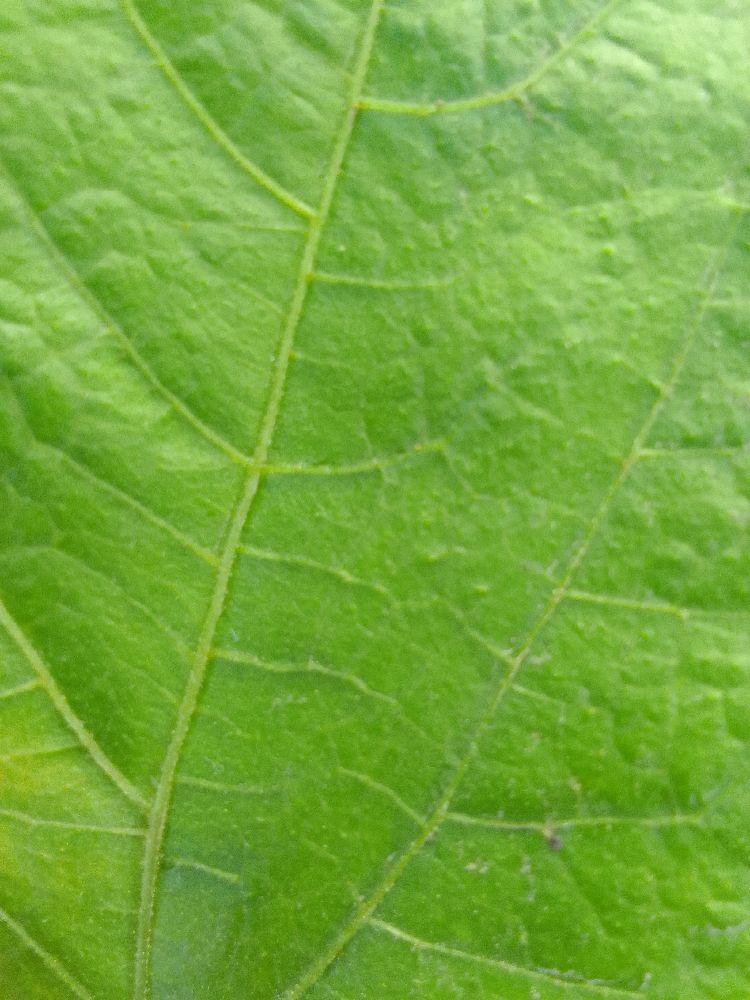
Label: healthy